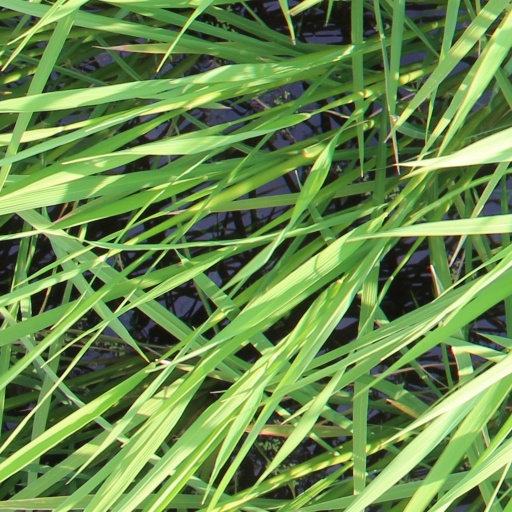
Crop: rice